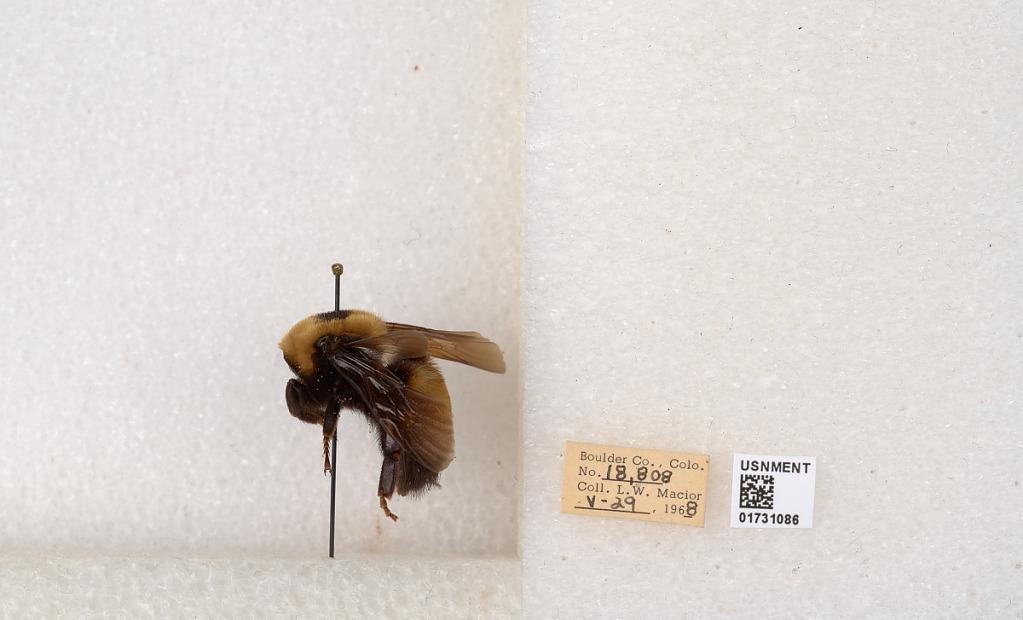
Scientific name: Bombus (Bombus) nevadensis Cresson